Taichung Metro Green Line EMU

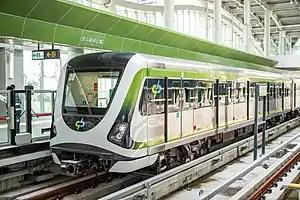

The Taichung Metro Green line EMU is the electric multiple unit train types that are used for the Green line of the Taichung Metro.